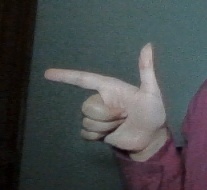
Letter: yaa